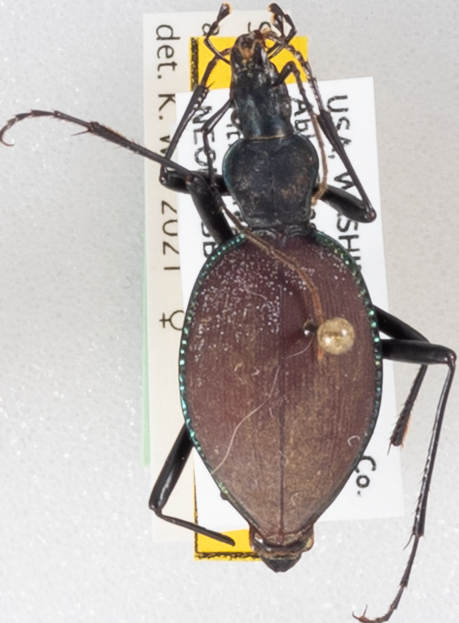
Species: Scaphinotus angusticollis
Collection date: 2020-09-08
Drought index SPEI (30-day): -1.186
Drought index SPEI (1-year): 0.006
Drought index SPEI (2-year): -2.09